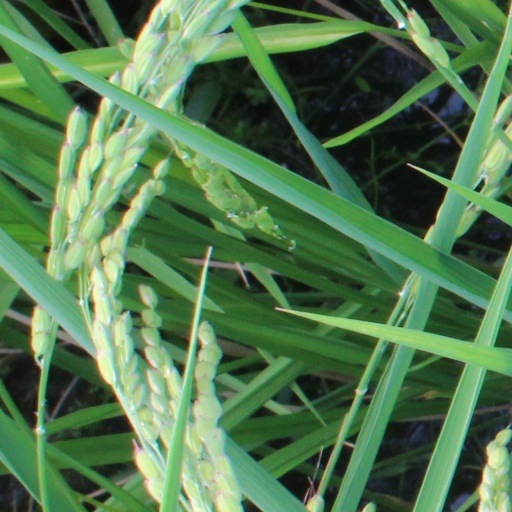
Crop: rice